Nativity scene

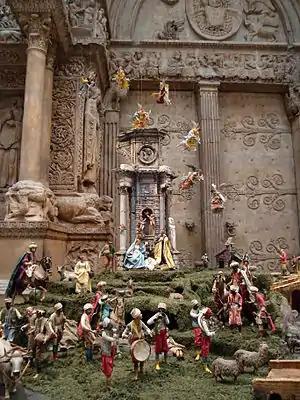
Neapolitan "presepio" at the Carnegie Museum of Art in Pittsburgh

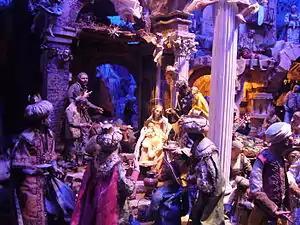
Detail of an elaborate Neapolitan "presepio" in Rome

In the Christian tradition, a nativity scene (also known as a manger scene, crib, crèche ( or ), or in Italian presepio or presepe, or Bethlehem) is the special exhibition, particularly during the Christmas season, of art objects representing the birth of Jesus. While the term "nativity scene" may be used of any representation of the very common subject of the Nativity of Jesus in art, it has a more specialized sense referring to seasonal displays, in particular sets of individual sculptural figures and props that are arranged for display.